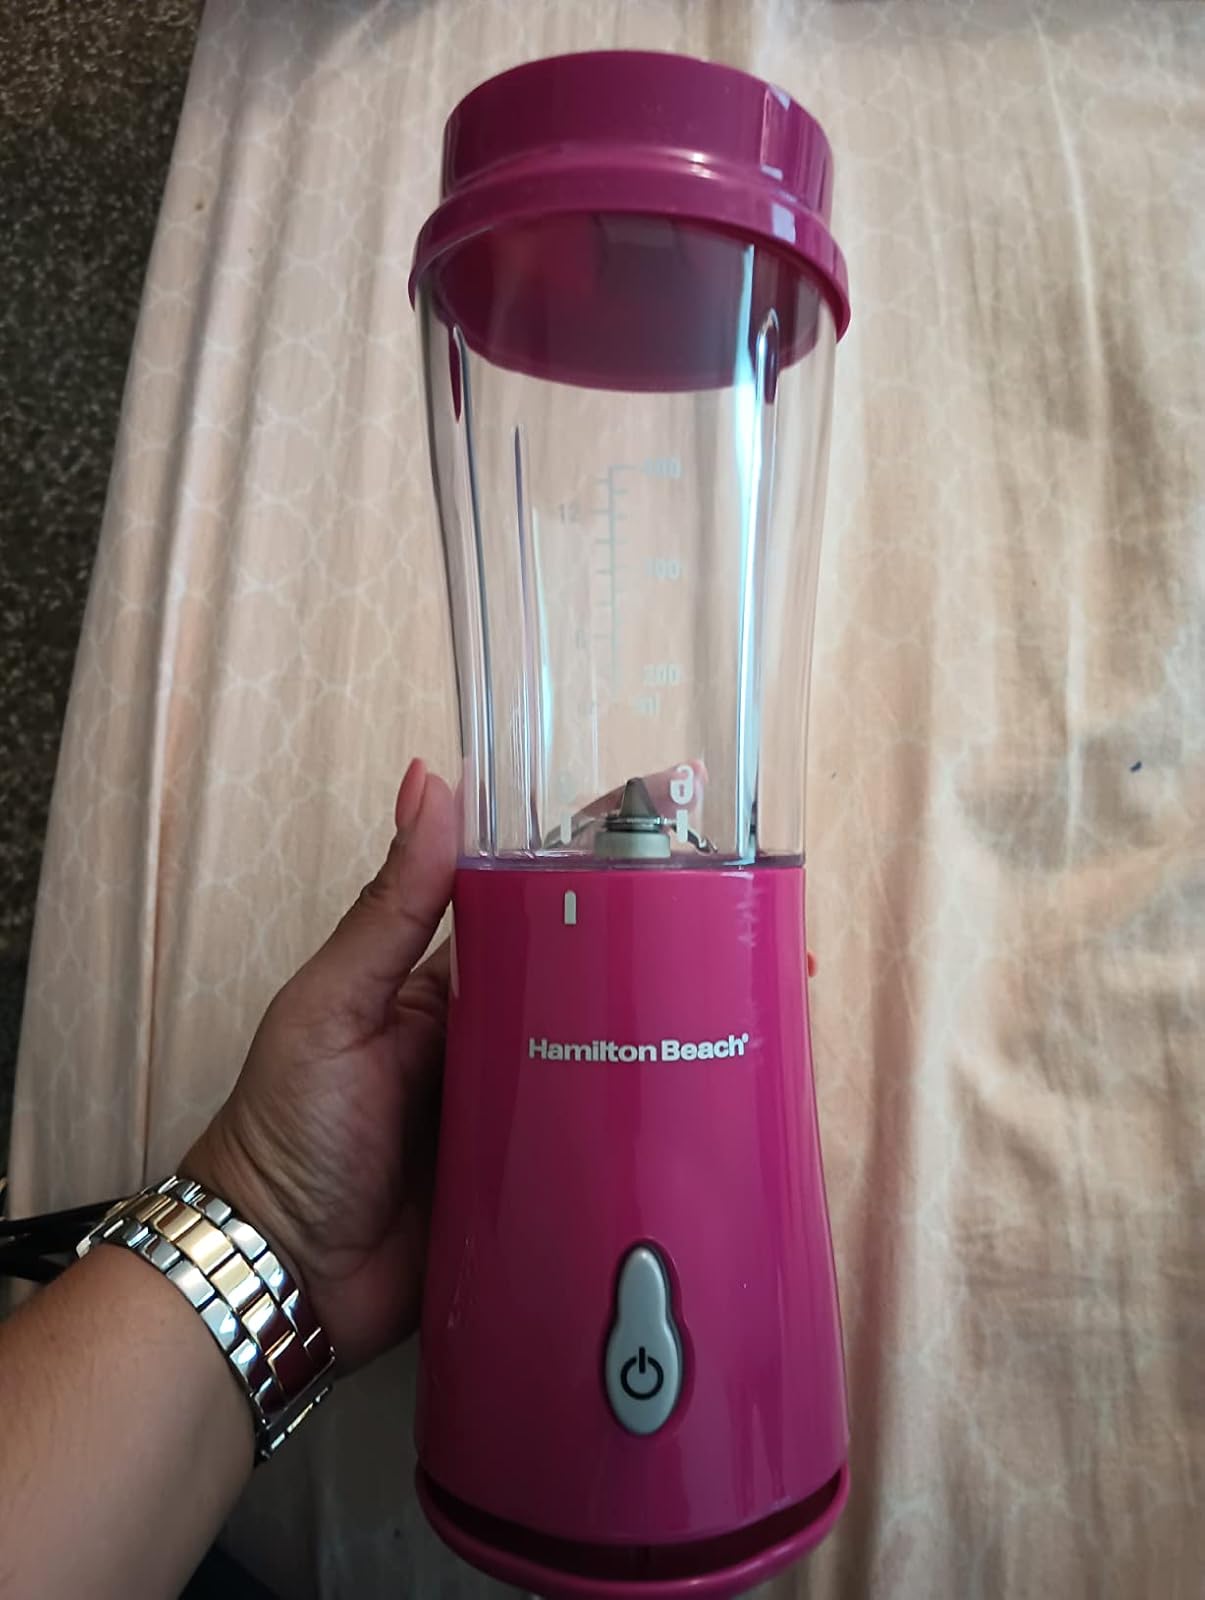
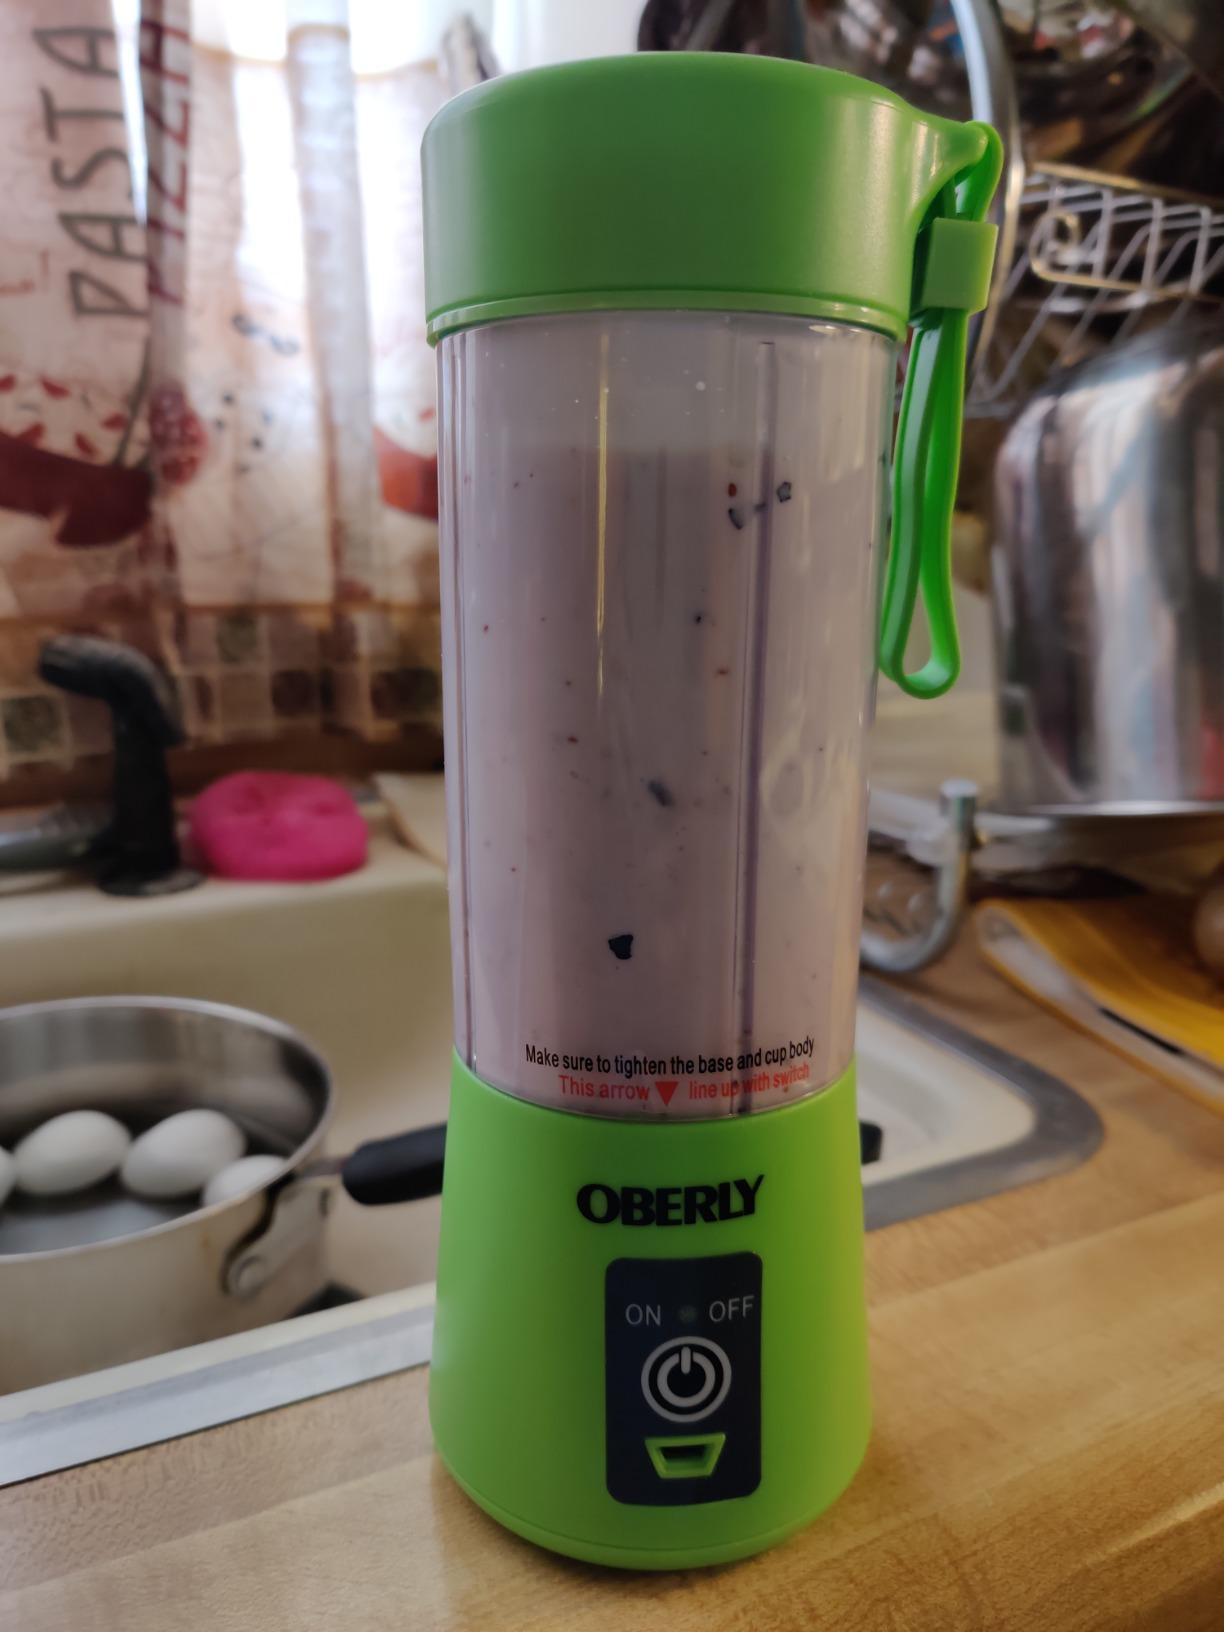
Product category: items_blender
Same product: no